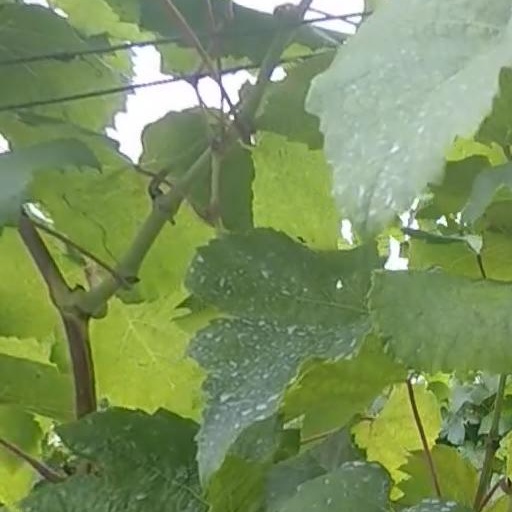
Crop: grape